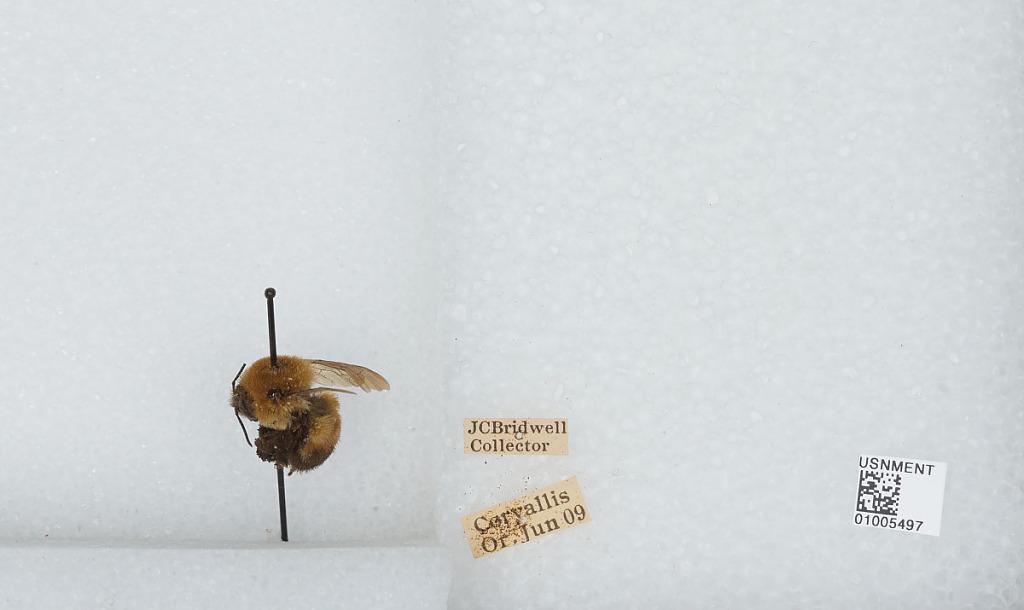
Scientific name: Bombus (Separatobombus) griseocollis (De Geer)
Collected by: J. Bridwell
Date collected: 1909-6-
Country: United States
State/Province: Oregon
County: Benton
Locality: Corvallis
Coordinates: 44.5667, -123.283